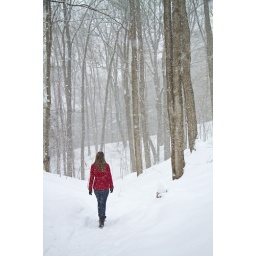
Woman in red walking through the forest during a snowstorm